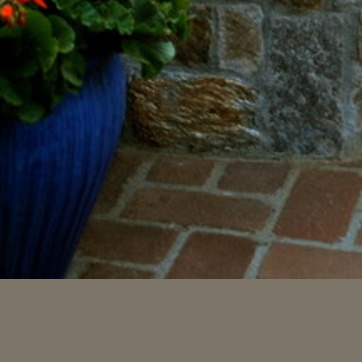
Material: brick